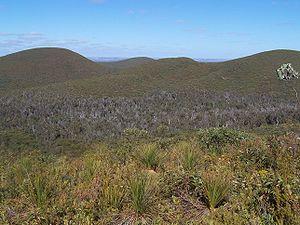
Phytophthora cinnamomi est un protiste de la classe des Oomycètes vivant dans les sols humides et qui provoque chez les plantes infectées des symptômes de pourriture des racines ou de mort de la cime.